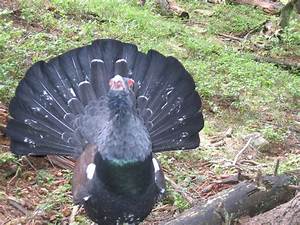
Label: gallina